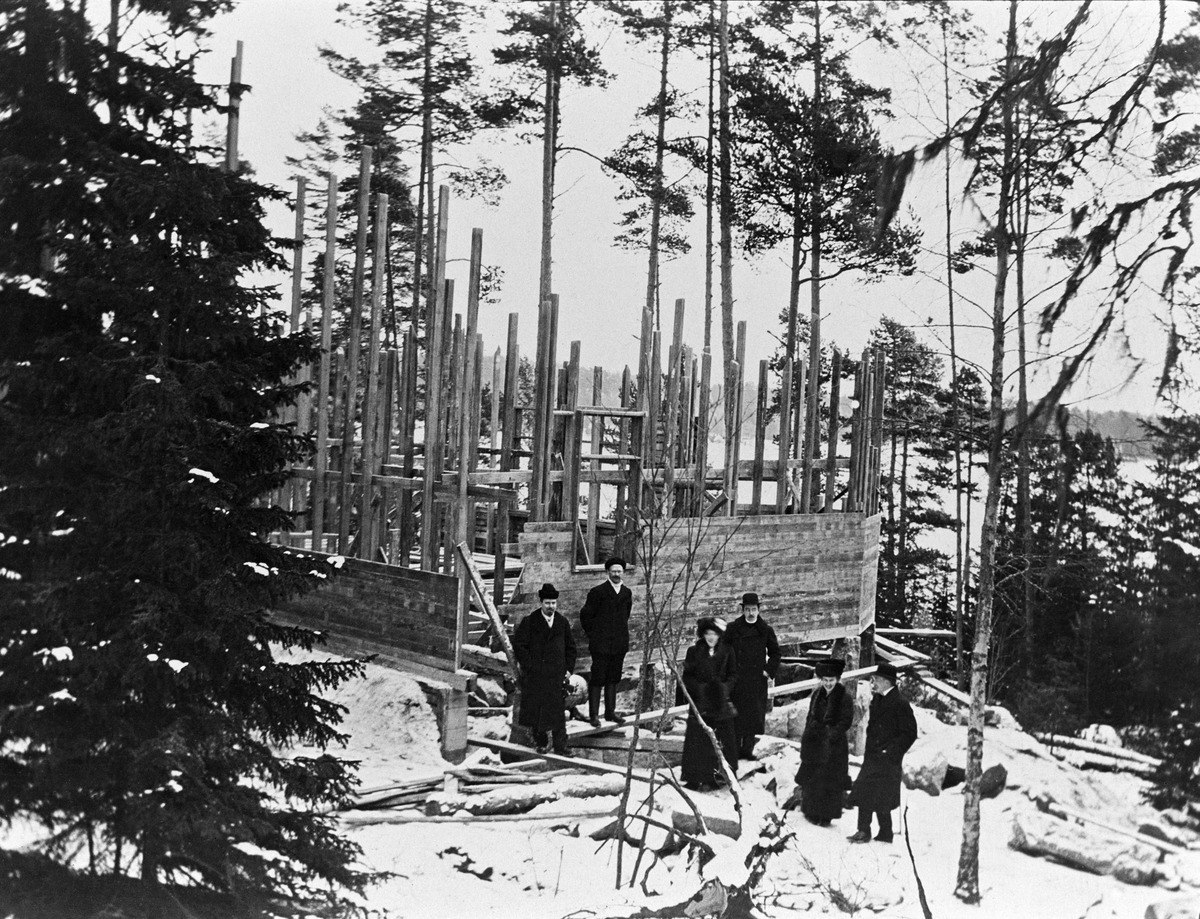
Vuosaari
sisällön kuvaus: Vuosaari. Oscar Scheteligin huvila Bergbacka rakenteilla. Ramsinniementie. mustavalkoinen
Ajankohta: kuvausaika 1912
Paikka: Suomi, Uusimaa, Helsinki, Meri-Rastila Helsinki, Ramsinniementie
Aiheet: huvilat, puurakennukset, rakentaminen, talvi